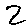
Label: 2